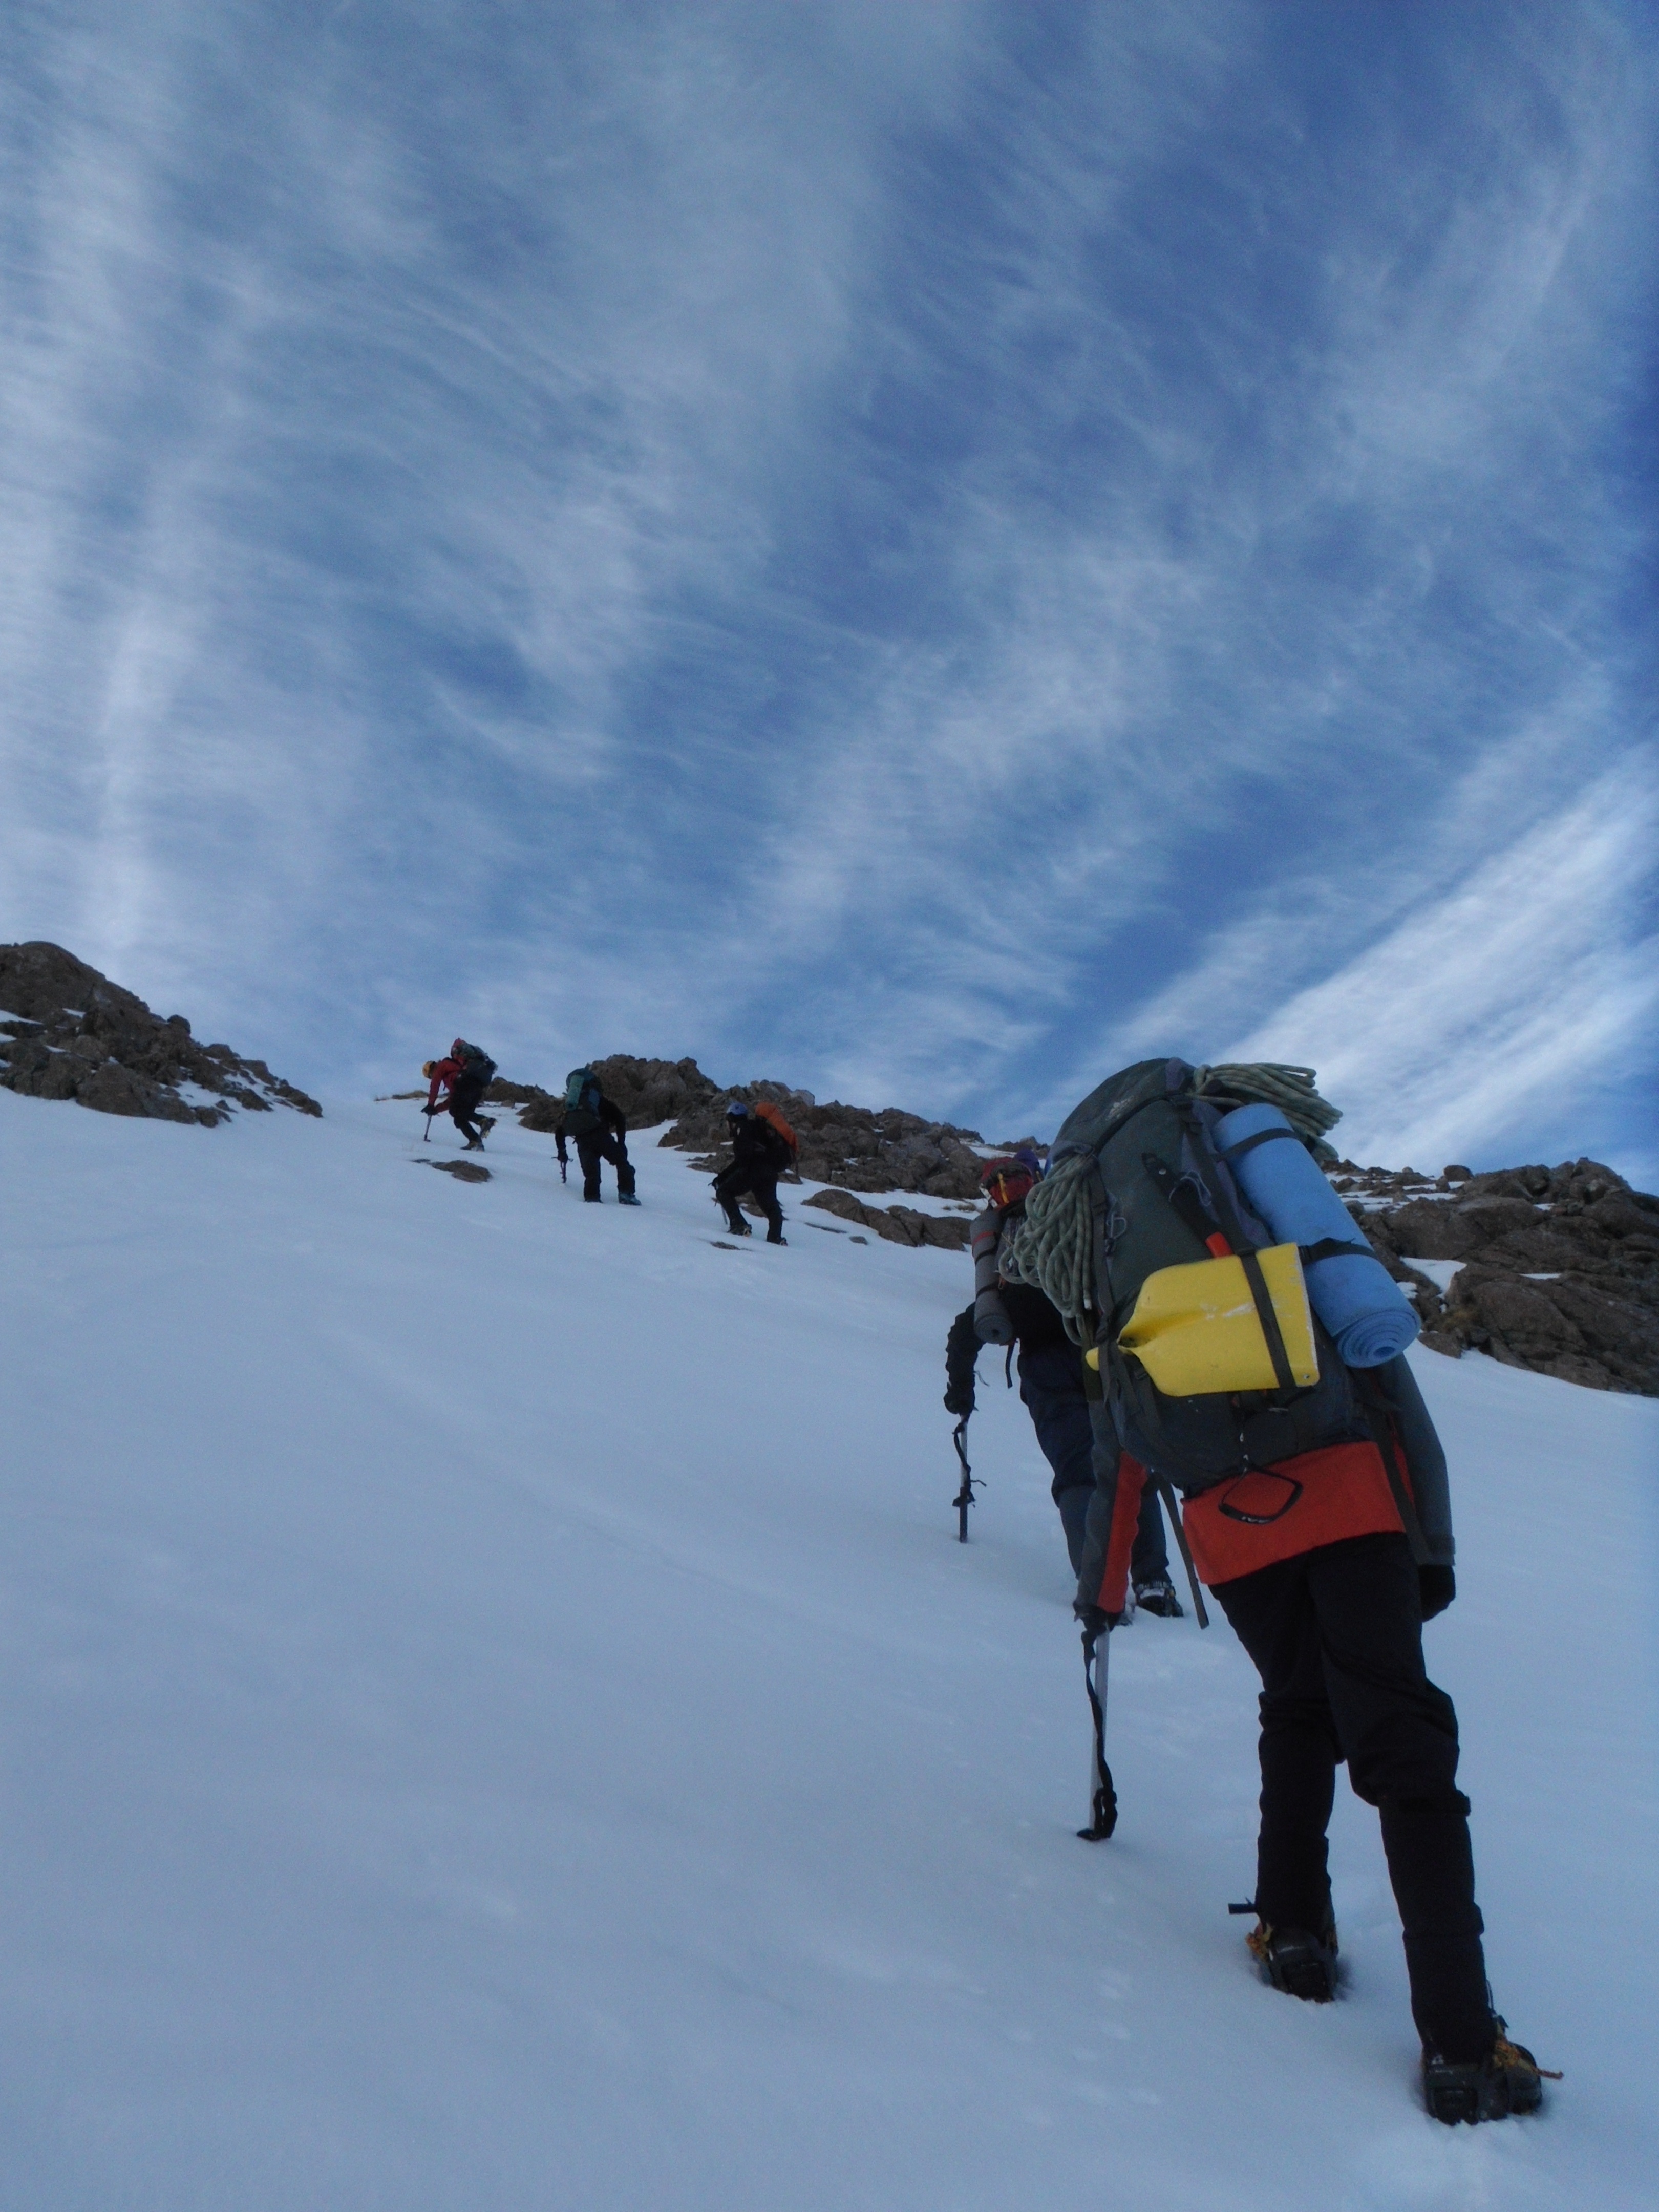
landscape, nature, mountain, snow, winter, people, hiking, adventure, backpack, mountain range, recreation, scenic, weather, snowshoe, exercise, extreme sport, skiing, season, summit, sports equipment, blue sky, mountaineering, winter sport, clouds, sports, trekking, footwear, new zealand, active, ski touring, nordic skiing, ski mountaineering, ski equipment, geological phenomenon, tramping